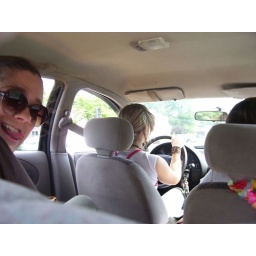
The three of us in the car on the way to the train to see the White Stripes at MSG.